Cimetière Notre-Dame-de-Belmont

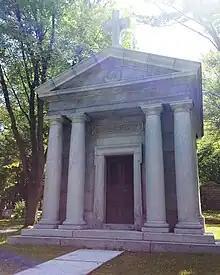
The mausoleum of Georges-Élie Amyot

The cemetery contains the war graves of 27 Commonwealth service personnel, 4 from World War I and 23 from World War II, which are headstoned. In addition another 13 whose graves could no longer be marked or maintained are alternatively commemorated on The Quebec Memorial at the National Field of Honour, Pointe-Claire.